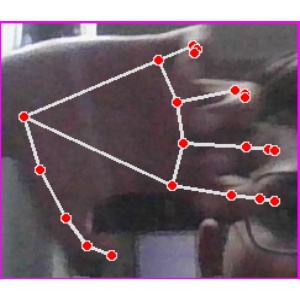
अक्षर: त